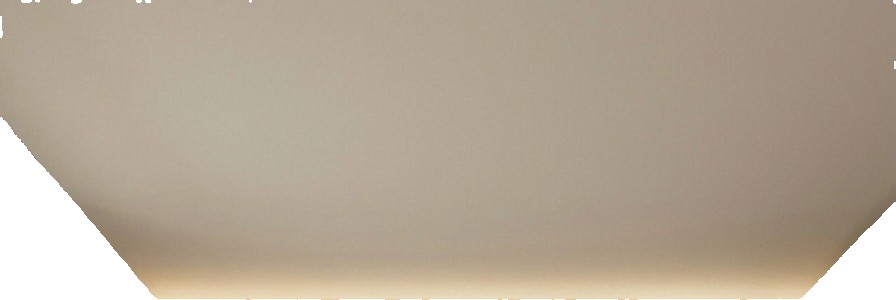
Surface category: ceiling